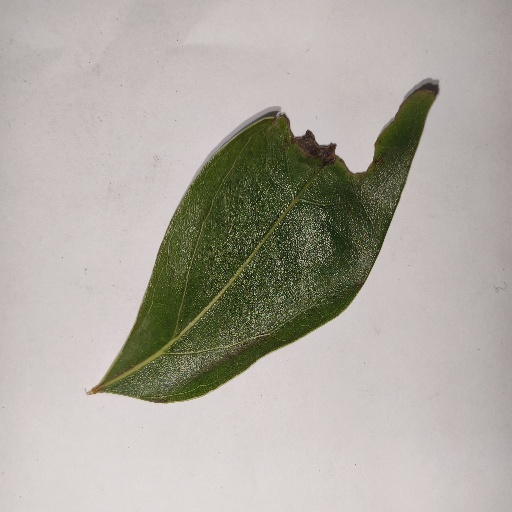
Species: Camphor
Leaf condition: Shot Hole